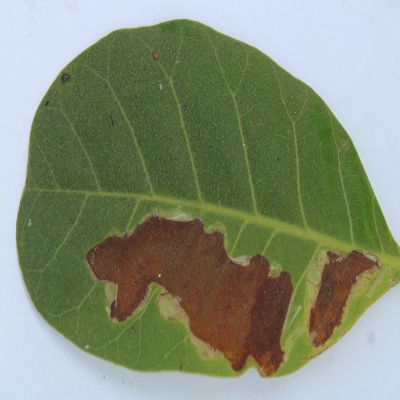
Crop: Cashew
Condition: leaf miner